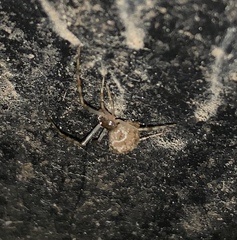
Species: Parasteatoda_tepidariorum